Dormition Church, Lviv

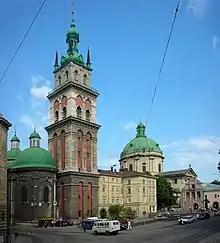
The complex of the Dormition Church is dominated by the 400-year-old Korniakt Tower.

The Dormition or Assumption Church ("Uspenska tserkva"; historically known as the "Wallachian Church") is a Ukrainian Orthodox church in the city of Lviv, Ukraine. At present it belongs to the Lviv Diocese of the Orthodox Church of Ukraine.